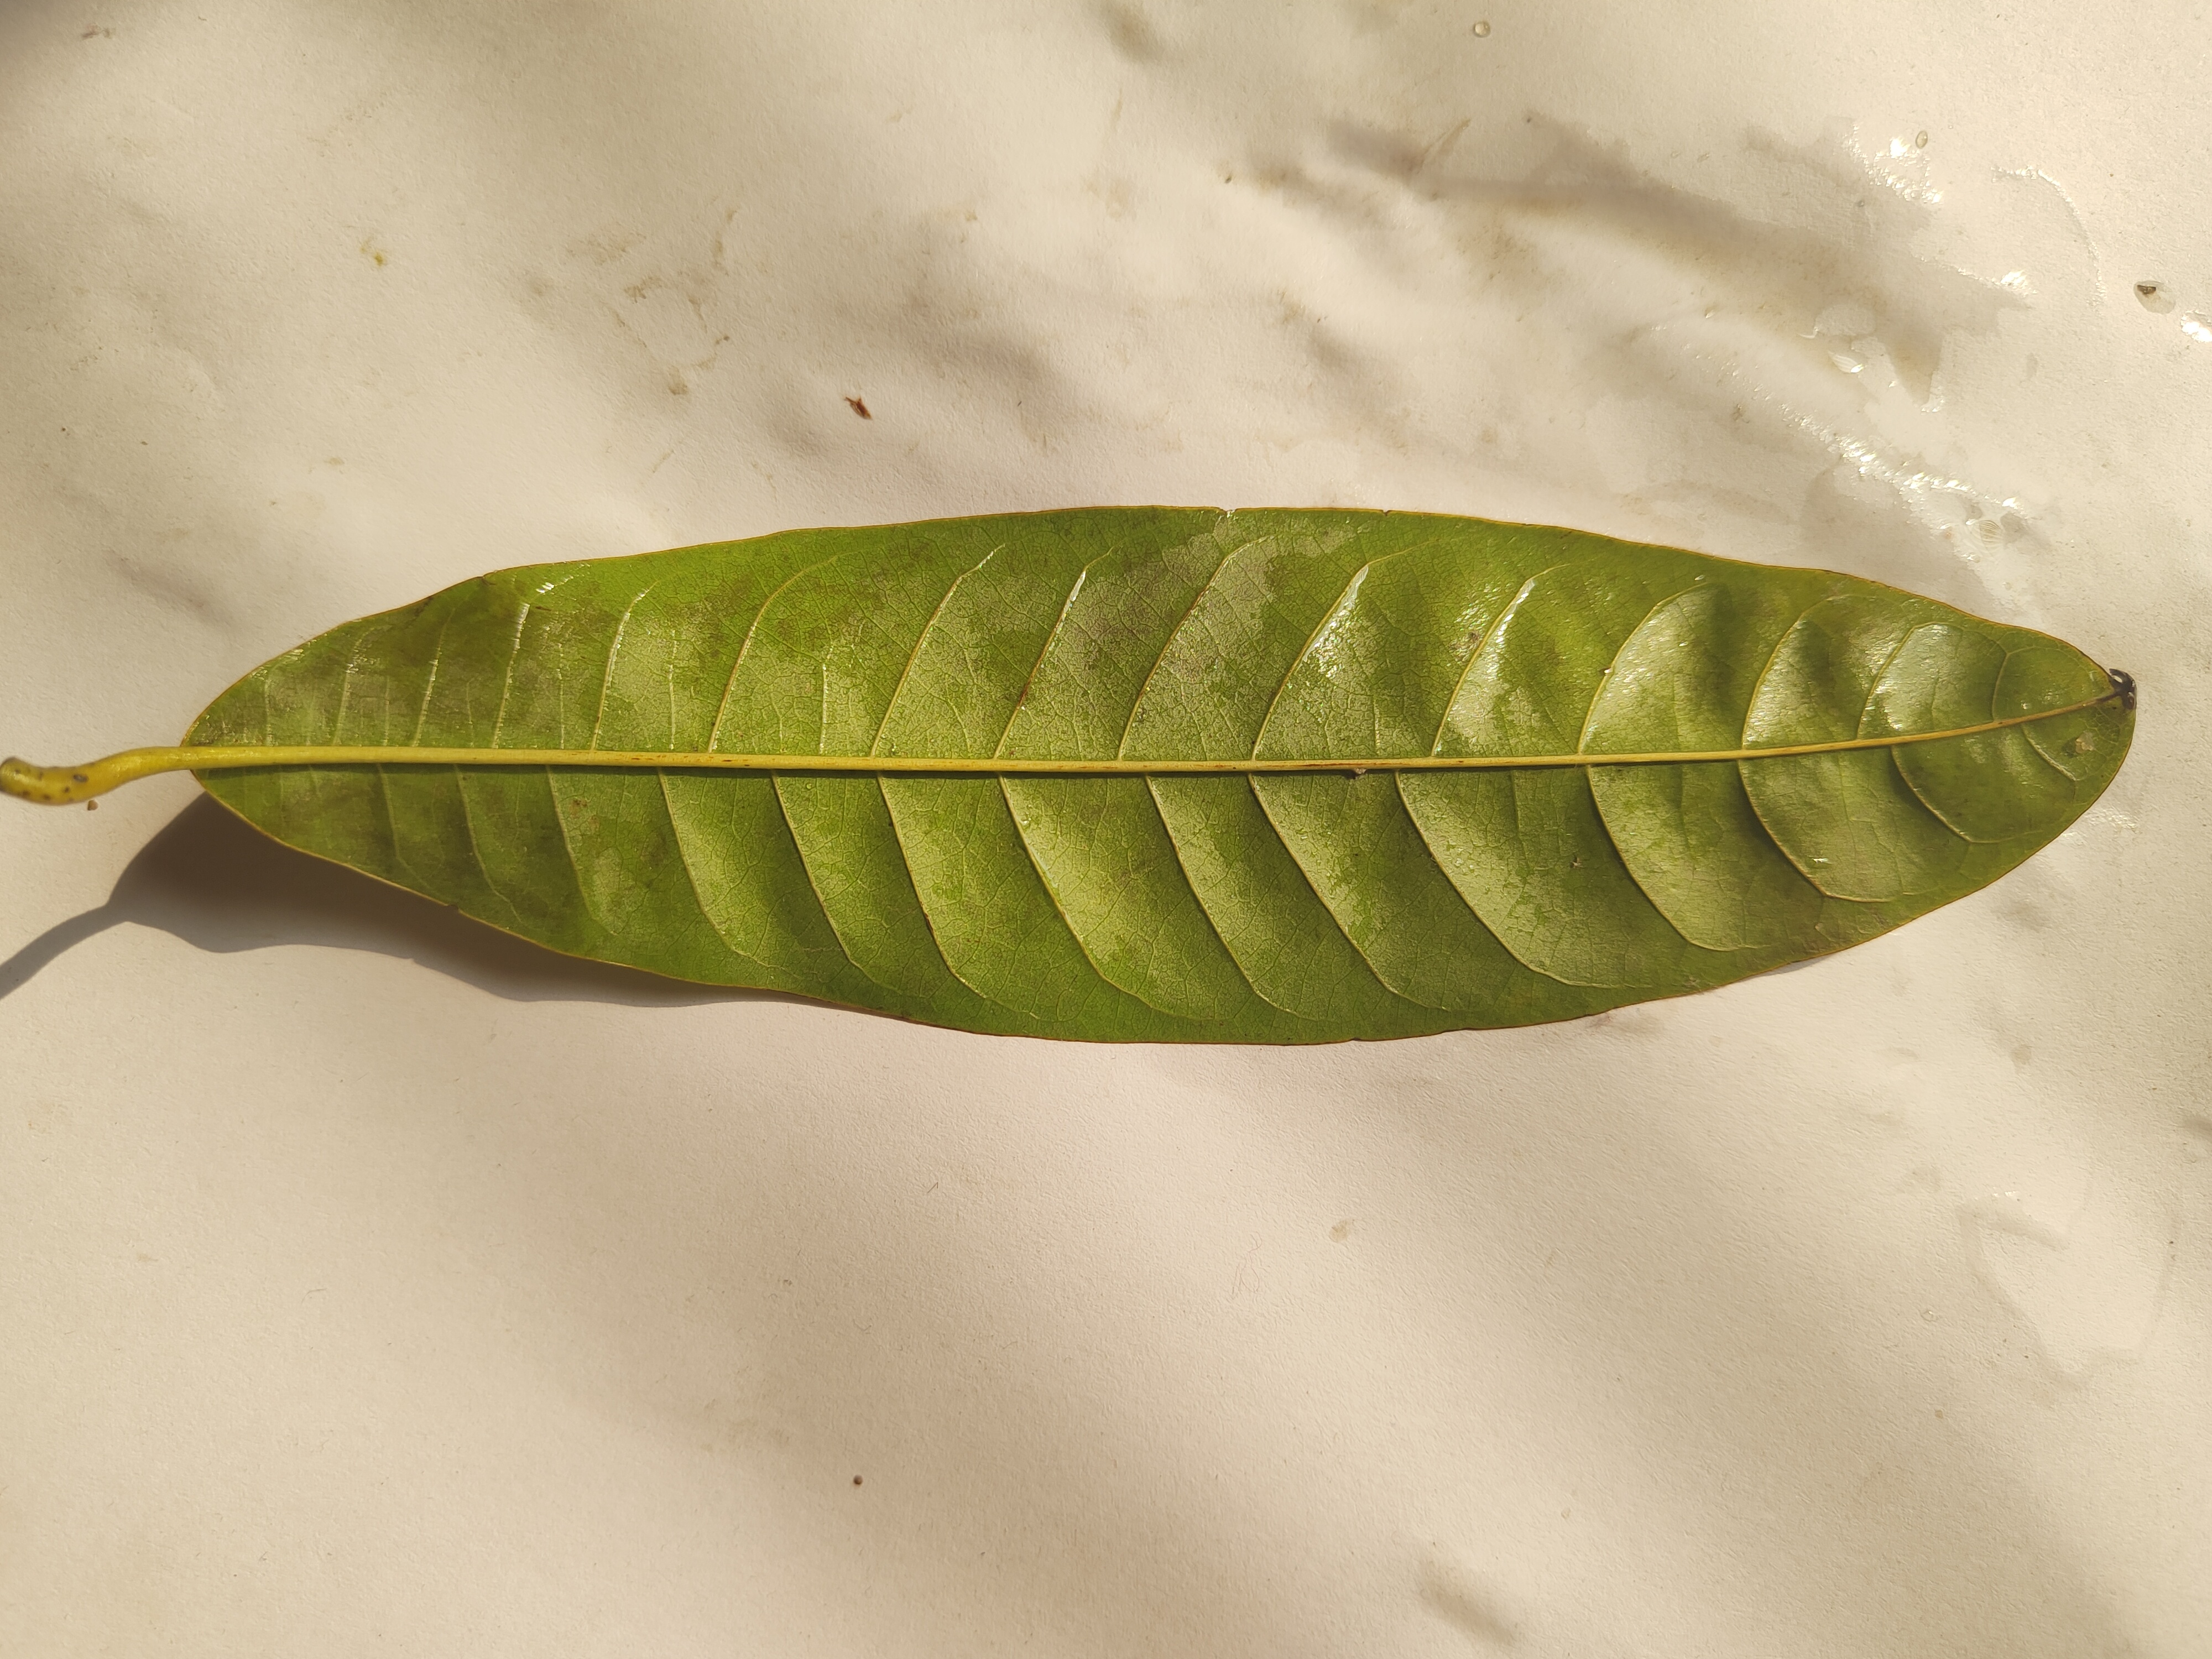
Leaf variety: Custard Apple